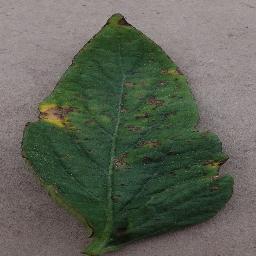
Label: Tomato___Bacterial_spot